Qantas Flight 30

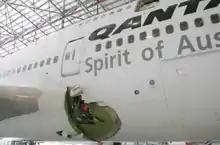
Damage sustained by the 747

Qantas Flight 30 was a scheduled flight from London Heathrow to Melbourne with a stopover in Hong Kong on 25 July 2008, operated by Qantas on a Boeing 747-438 (registration VH-OJK, construction number 25067). The flight was interrupted on the Hong Kong to Melbourne leg by an exploding oxygen tank that ruptured the fuselage just forward of the starboard wing root. 53-year-old Captain John Bartels (who had flown for Qantas for 25 years and the Royal Australian Navy for 7 years) and his co-pilots, Bernd Werninghaus and Paul Tabac, made an emergency descent to a breathable altitude of about and diverted to Ninoy Aquino International Airport, Metro Manila, Philippines. There were no injuries.